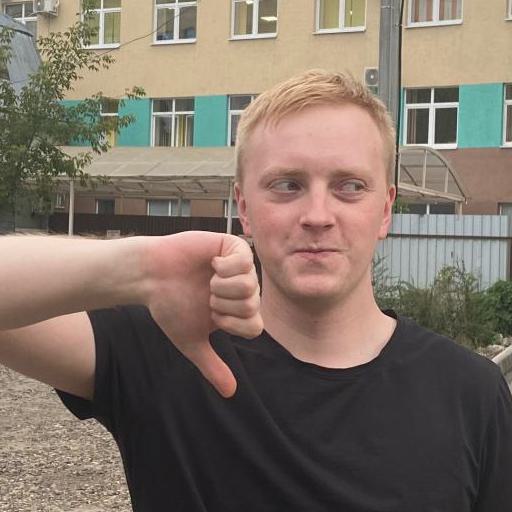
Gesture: dislike